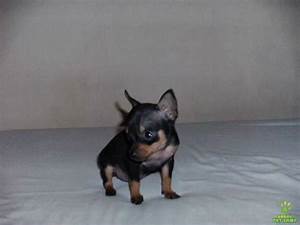
Label: cane